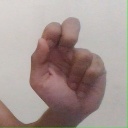
अक्षर: ढ